Cesare Campioli

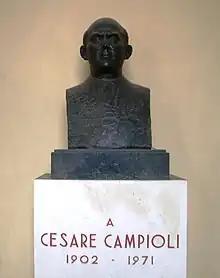

He was member of the Italian Communist Party and was appointed Mayor of Reggio Emilia by the Prefect with a decree of 4 May 1945. He served as mayor for 17 years from 1945 to 1962.